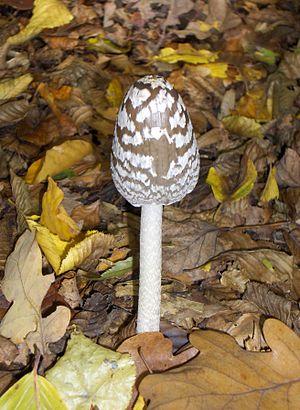
Coprinopsis P. Karst. est un genre de champignons basidiomycètes de la famille des Psathyrellaceae, morphologiquement proche du genre Coprinus dont il a été séparé sur la base de données moléculaires. L'espèce Coprinopsis cinerea, autrefois Coprinus cinereus, est un organisme modèle pour la formation de champignons Basidiomycètes : son génome a récemment été entièrement séquencé.[ référence manquante et sens de la dernière phrase à clarifier!]